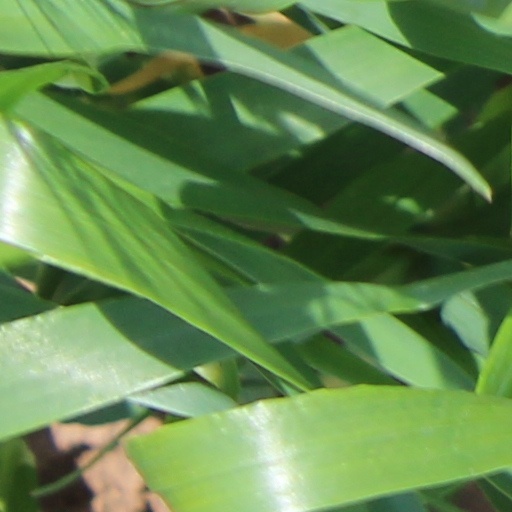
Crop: wheat